Tropical Storm Meari (2011)

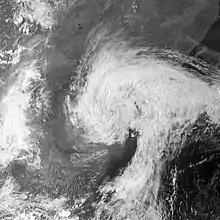
Tropical Storm Meari near landfall in northeastern China on June 26

Late on June 24, Tropical Storm Meari is estimated to have attained its peak intensity with winds around 110 km/h (70 mph) and a barometric pressure of 975 mbar (hPa; 28.79 inHg). Situated northeast of Taiwan, the storm turned northward due to a blocking ridge over Manchuria, China. By this time, the storm moved out of PAGASA's area of responsibility and the agency issued their final advisory. Throughout June 25, Meari's structure rapidly degraded as an approaching trough produced major subsidence over the northwestern portion of the storm. Situated between a subtropical ridge to the east and a trough to the west, the storm rapidly accelerated northward towards the Korean Peninsula. During this time, the system crossed over significantly cooler waters and alongside the subsidence, convection struggled to develop. Once over the East China Sea on June 26, the vertical structure of Meari significantly degraded, leaving only a surface low. In light of this, the storm turned back towards the northwest, again threatening China. Void of convection due to shear from the mid-latitude Westerlies, the weakened system soon made landfall along the Shandong Peninsula. After remaining near the peninsula for several hours, Meari rapidly accelerated towards the northeast and began taking on characteristics of an extratropical cyclone. Early on June 27, the storm completed the transition into an extratropical system hours before striking North Korea near the city of Anju with winds of 85 km/h (50 mph). Hours after moving onshore, the storm rapidly dissipated and was last noted around 1200 UTC.